Adolf Gusserow

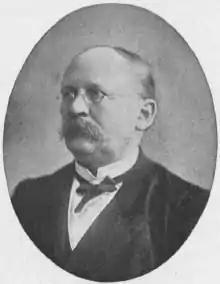
Adolf Ludwig Sigismund Gusserow

Adolf Ludwig Sigismund Gusserow (Berlin, 8 July 1836 – Berlin, 8 February 1906) was a German gynecologist who was a native of Berlin. He married Clara Oppenheim (1861–1944), a descendant of Berlin banker Joseph Mendelssohn.